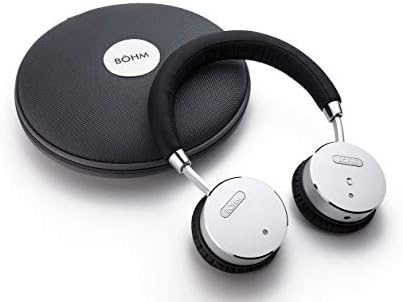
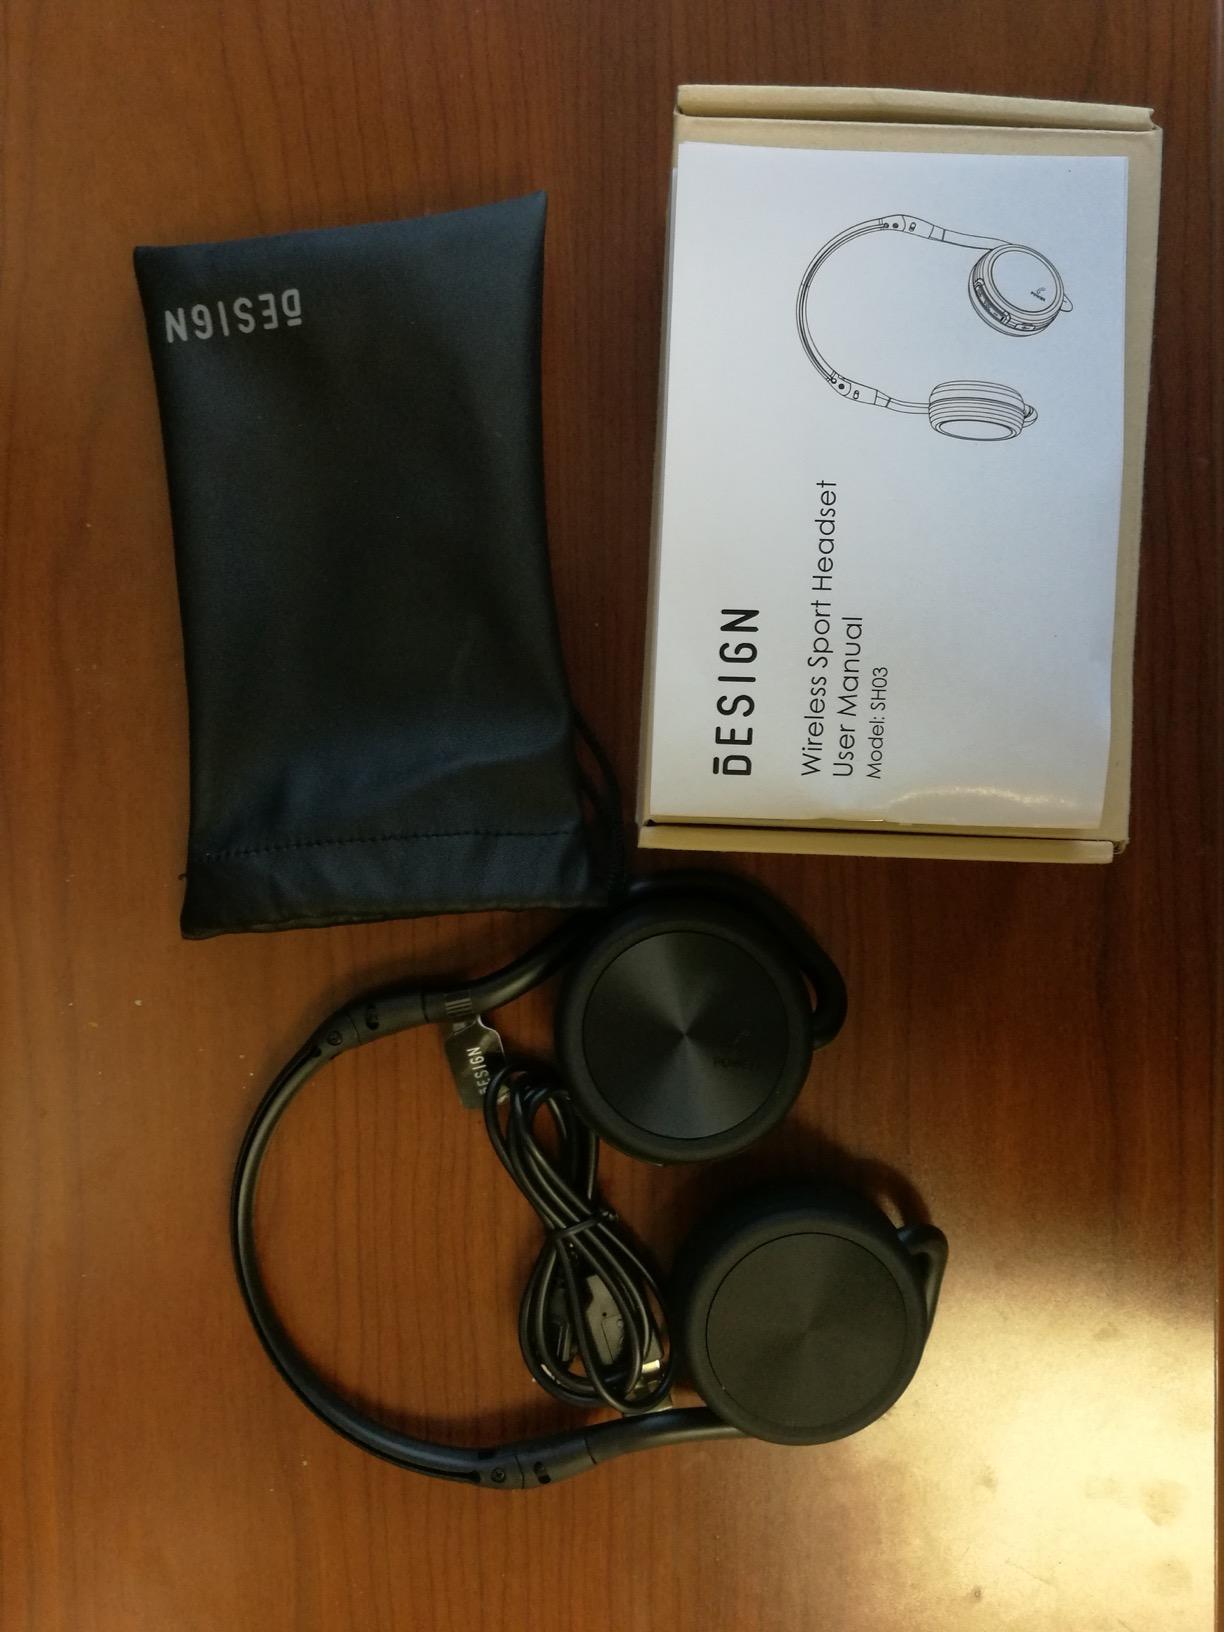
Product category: headphones
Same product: no